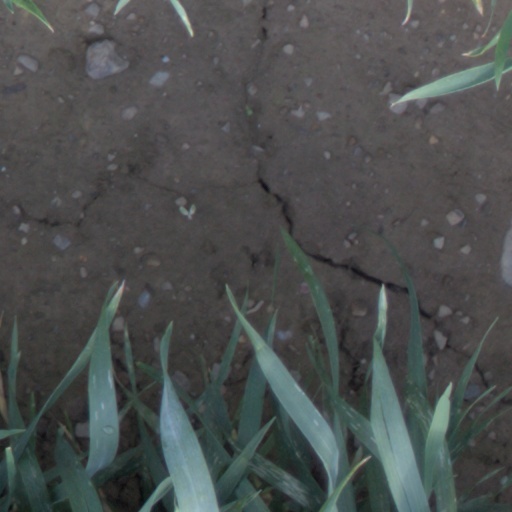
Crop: wheat